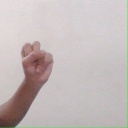
अक्षर: स